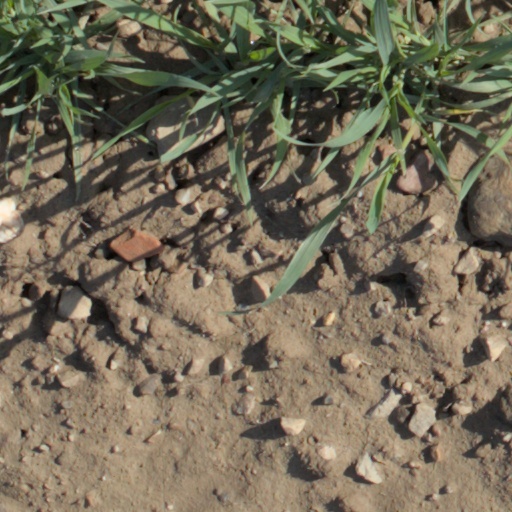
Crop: wheat